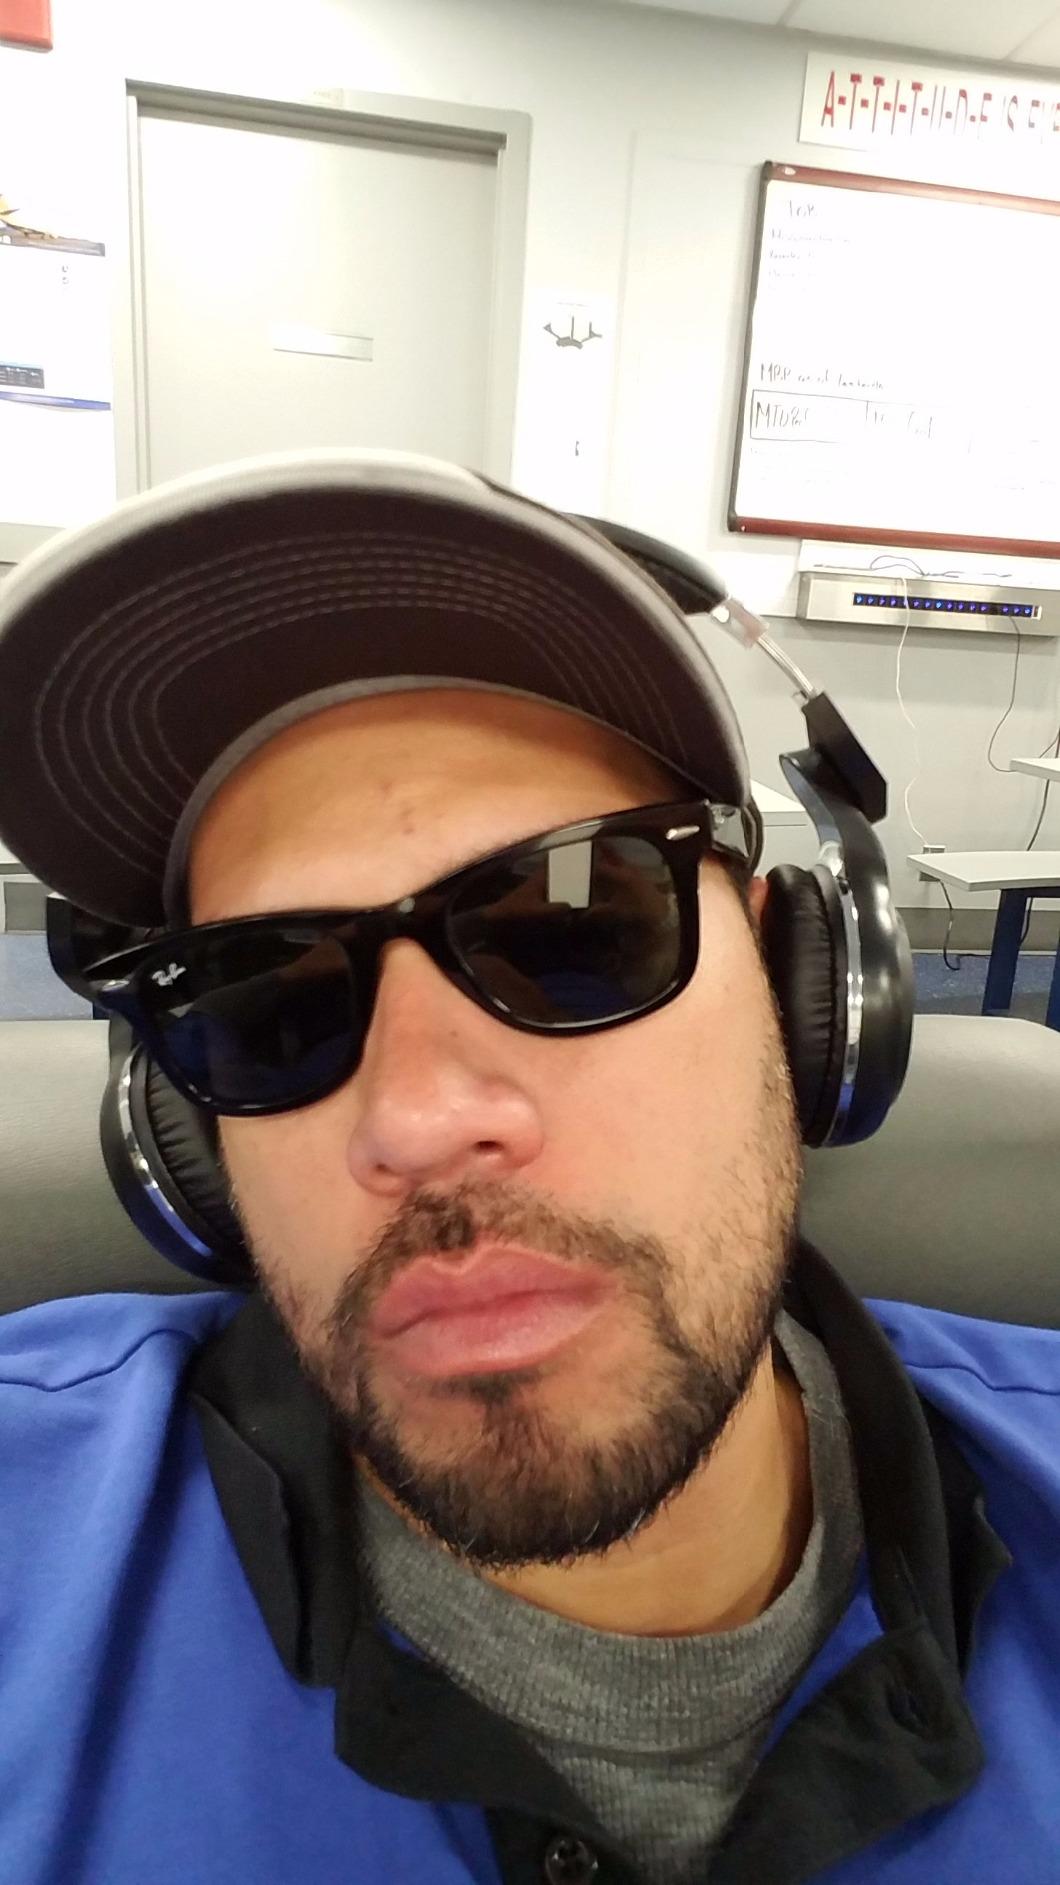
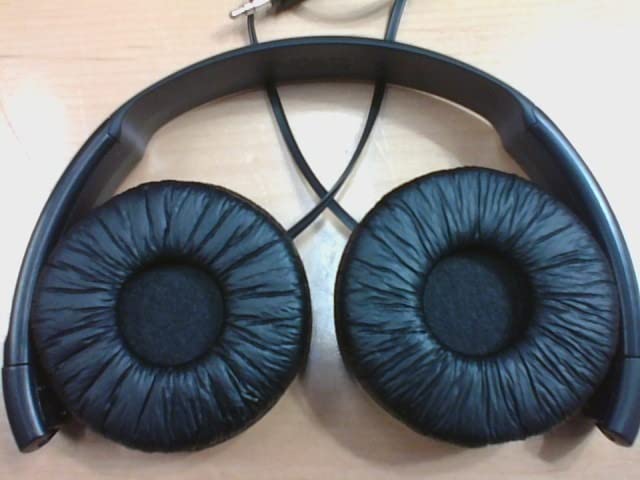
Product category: headphones
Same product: no